John Hawks (architect)

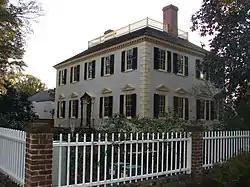
The John Wright Stanly House shows strong influence from Hawks, and may have been his creation.

In 1764, William Tryon was appointed Lieutenant Governor of the Province of North Carolina. Expecting to soon succeed Arthur Dobbs as governor and organize building projects, he brought Hawks with him to the colony to serve as an architect. Tryon was not immediately promoted to governor as expected but assumed the position after Dobbs's death the following year. From 1766 to 1767, Hawks and Tryon worked to plan an "edifice", later dubbed Tryon Palace, in New Bern. The building would serve both as a governor's mansion and a meeting place for the North Carolina General Assembly. Hawks was the first professionally-trained architect to practice in North Carolina, as well as the first to reside permanently in the Thirteen Colonies.